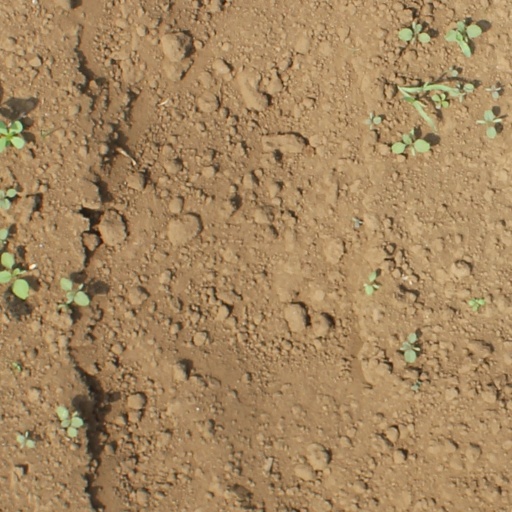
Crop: soybean